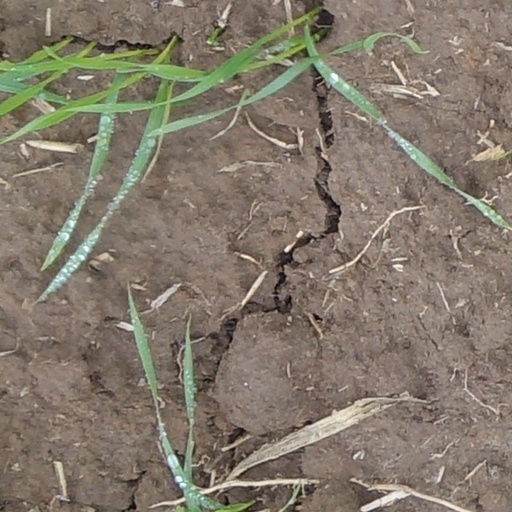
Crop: wheat